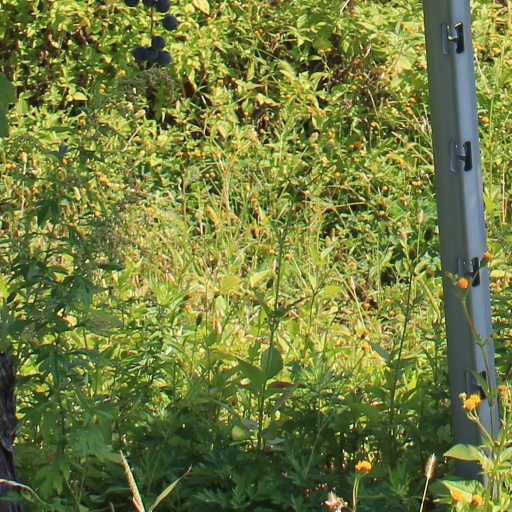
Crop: grape